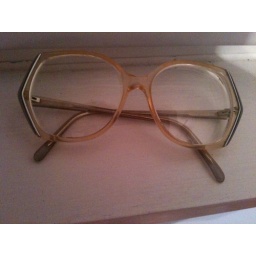
Found in the drawer of an old dressing table